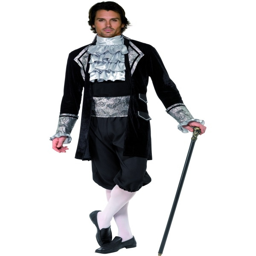
possible costume for the men ?